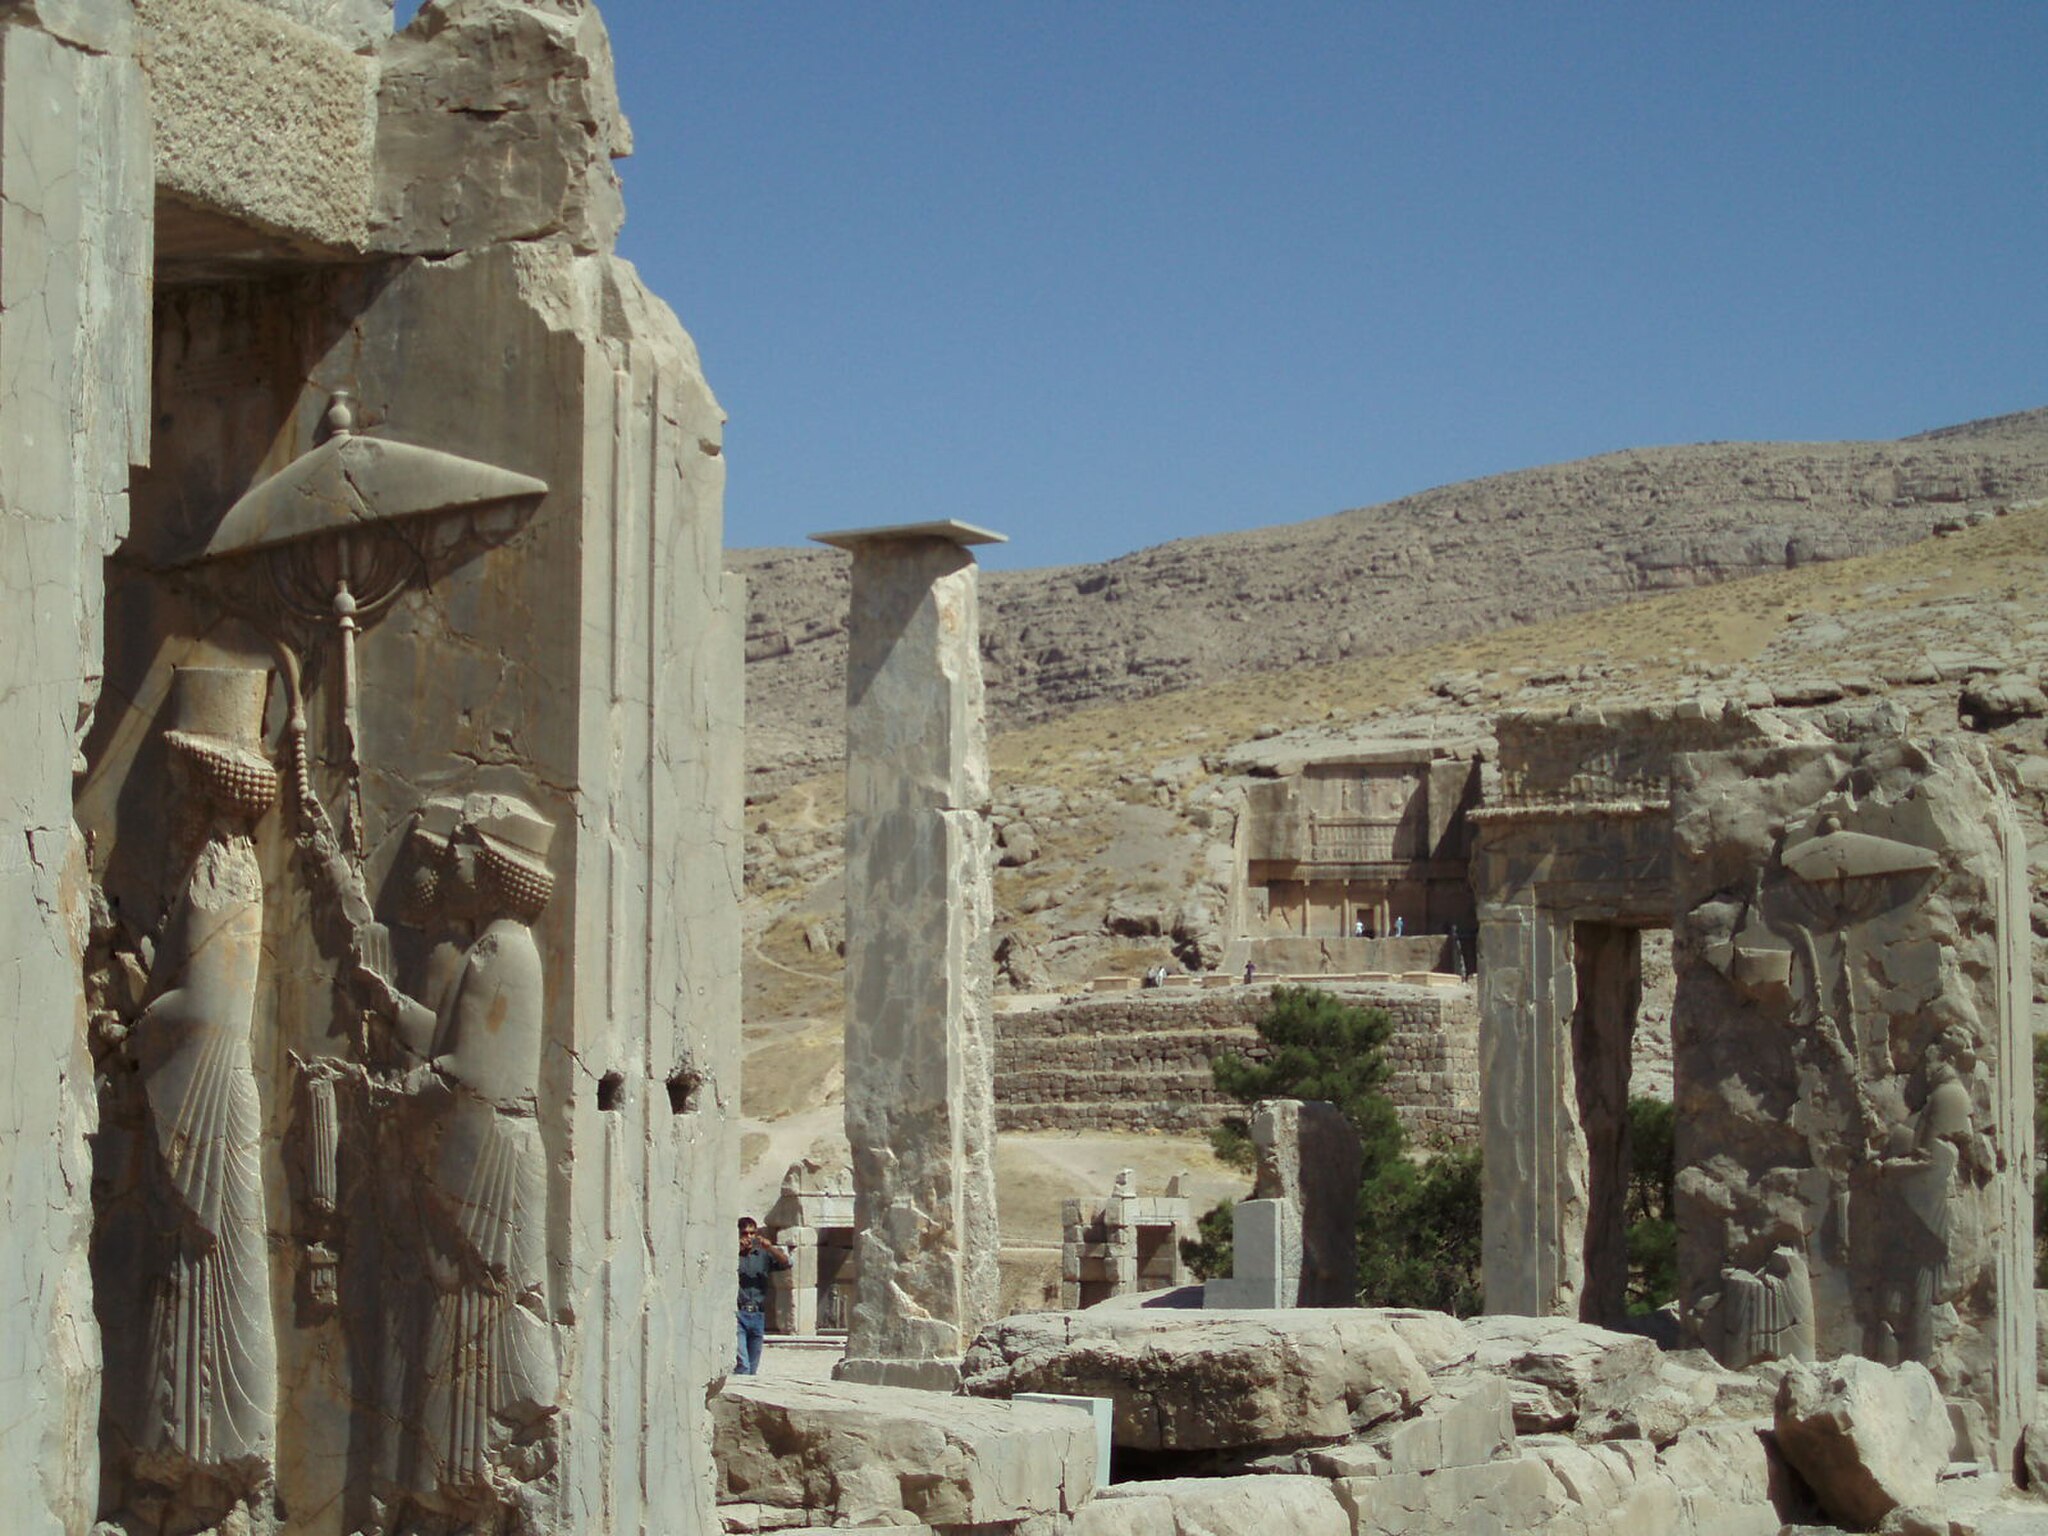
Title: Iran 2007 091 Persepolis (1732504446)
Description: Iran 2007 091 Persepolis
Date: 2007-10-10 11:27
Categories: Taken with Olympus uD600 / S-600, Hadish Palace of Xerxes I, Flickr images reviewed by FlickreviewR, Photographs by David Holt, Files with coordinates missing SDC location of creation, 2007 in Persepolis, Remote views of Artaxerxes III Tomb, Flickr images missing SDC published in